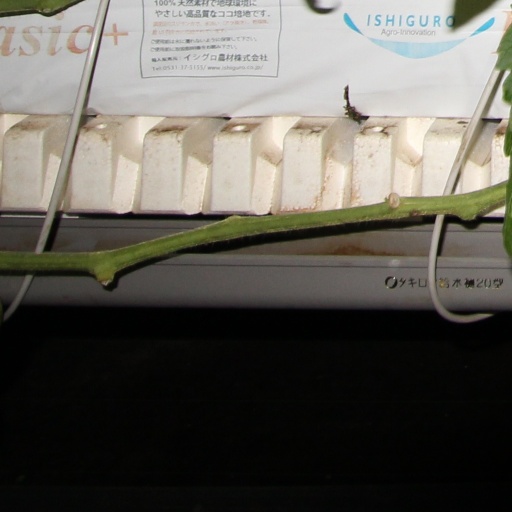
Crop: tomato